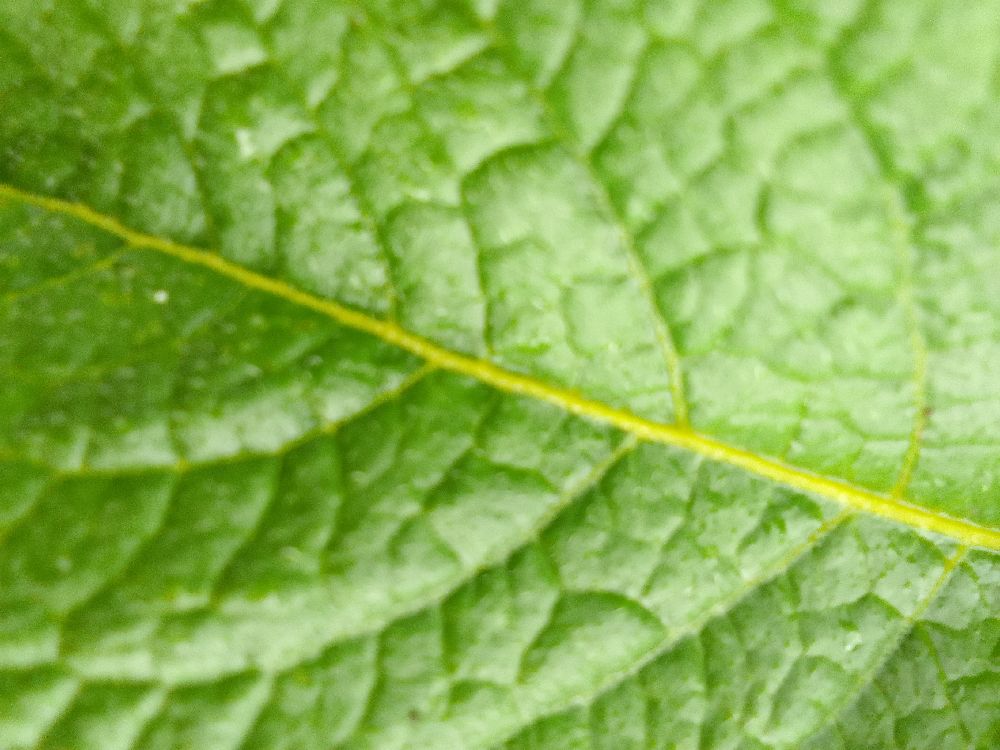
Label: Healthy